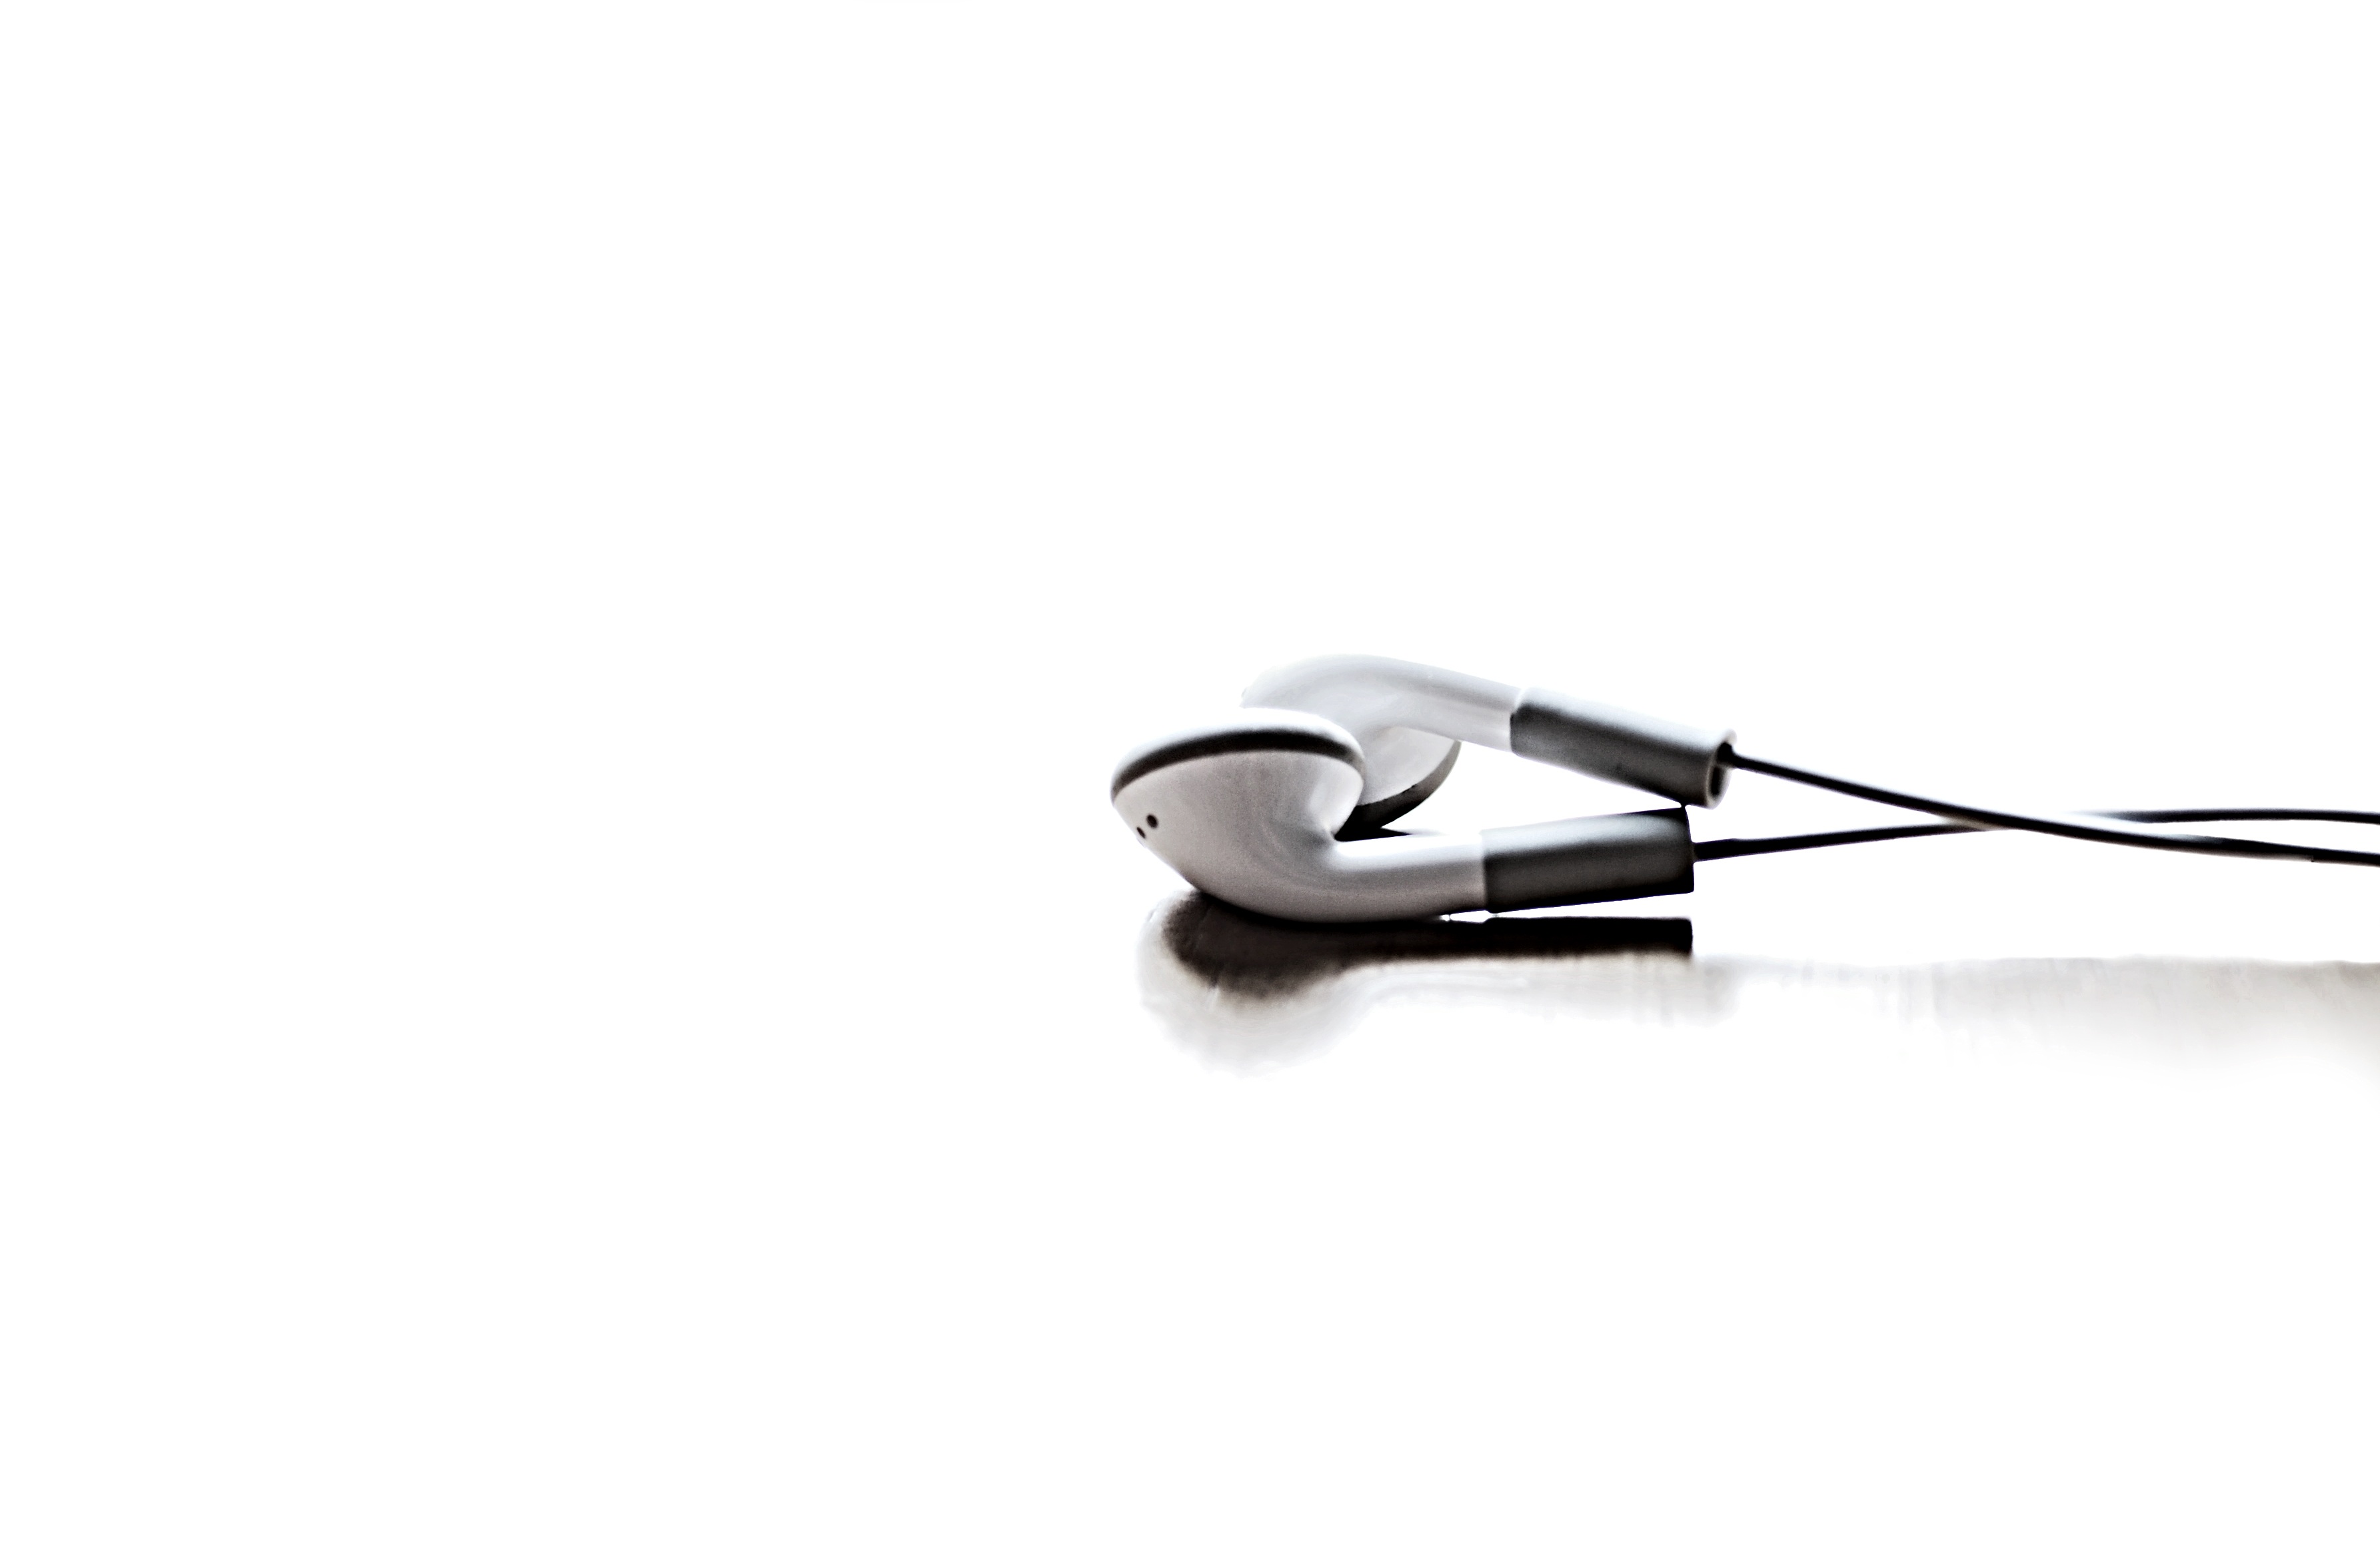
hand, music, technology, finger, gadget, earphone, earbuds, headphones, glasses, listening, electronic device